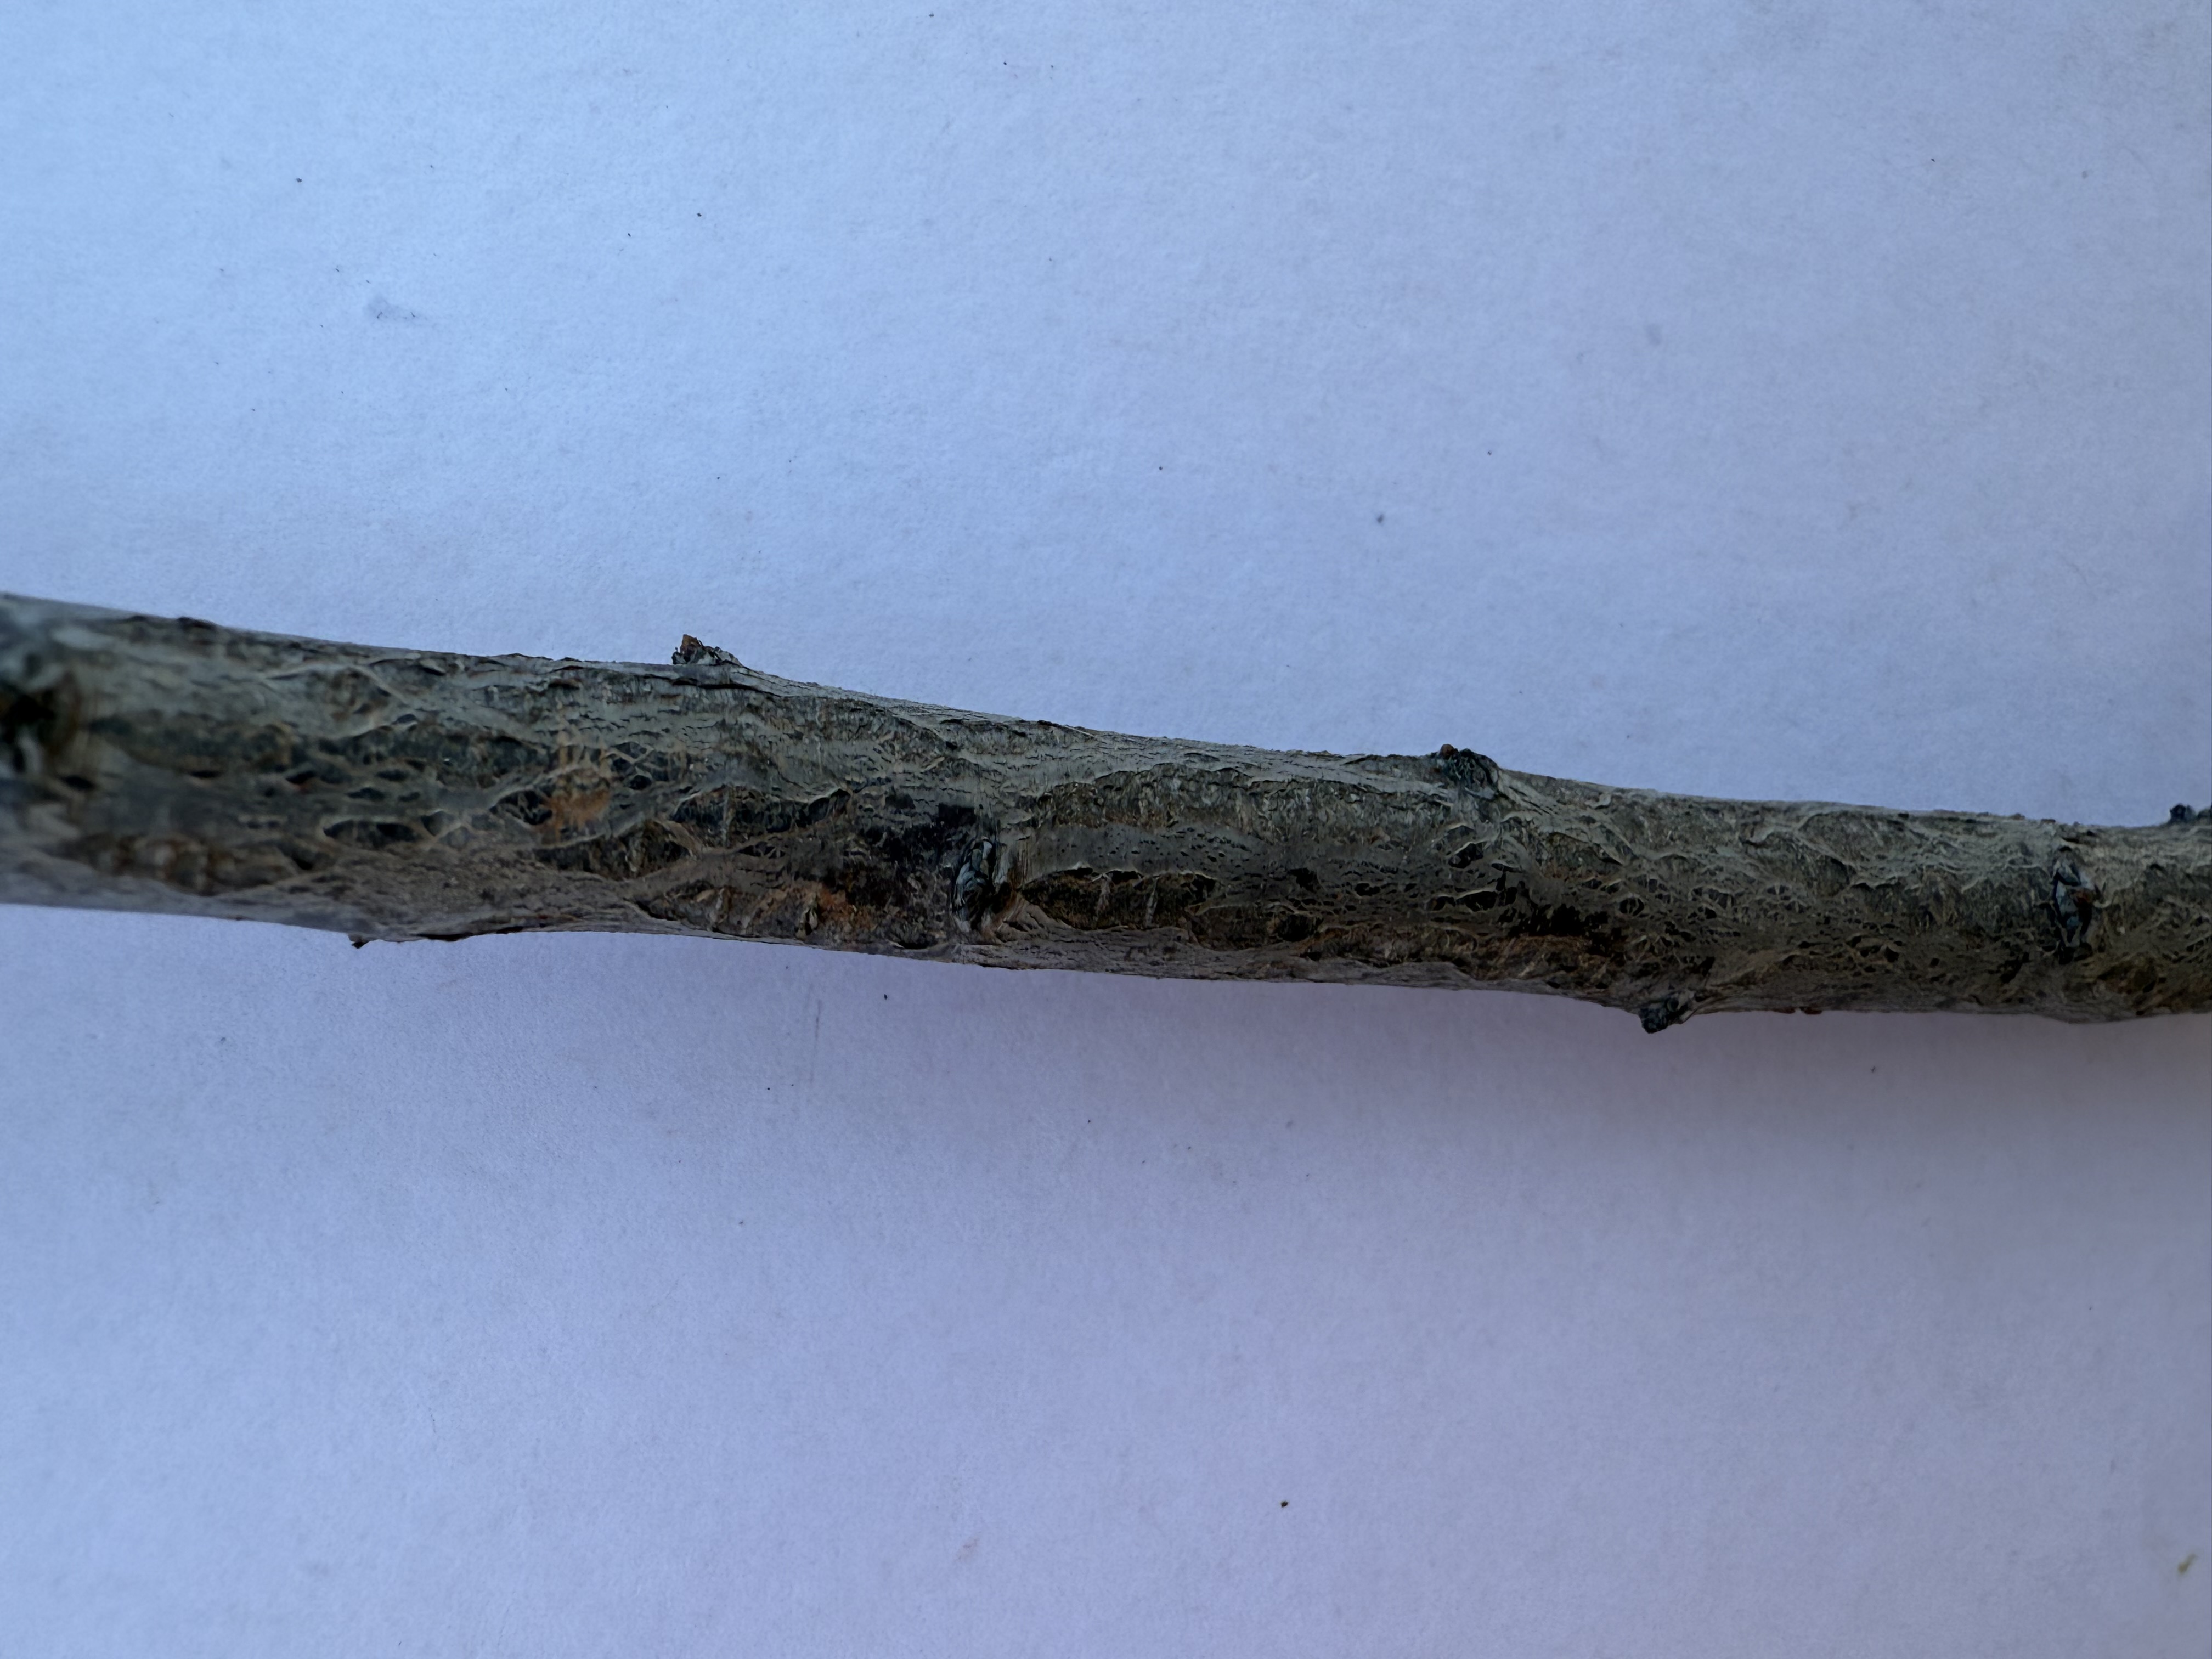
Variety: Black Splendor Plum